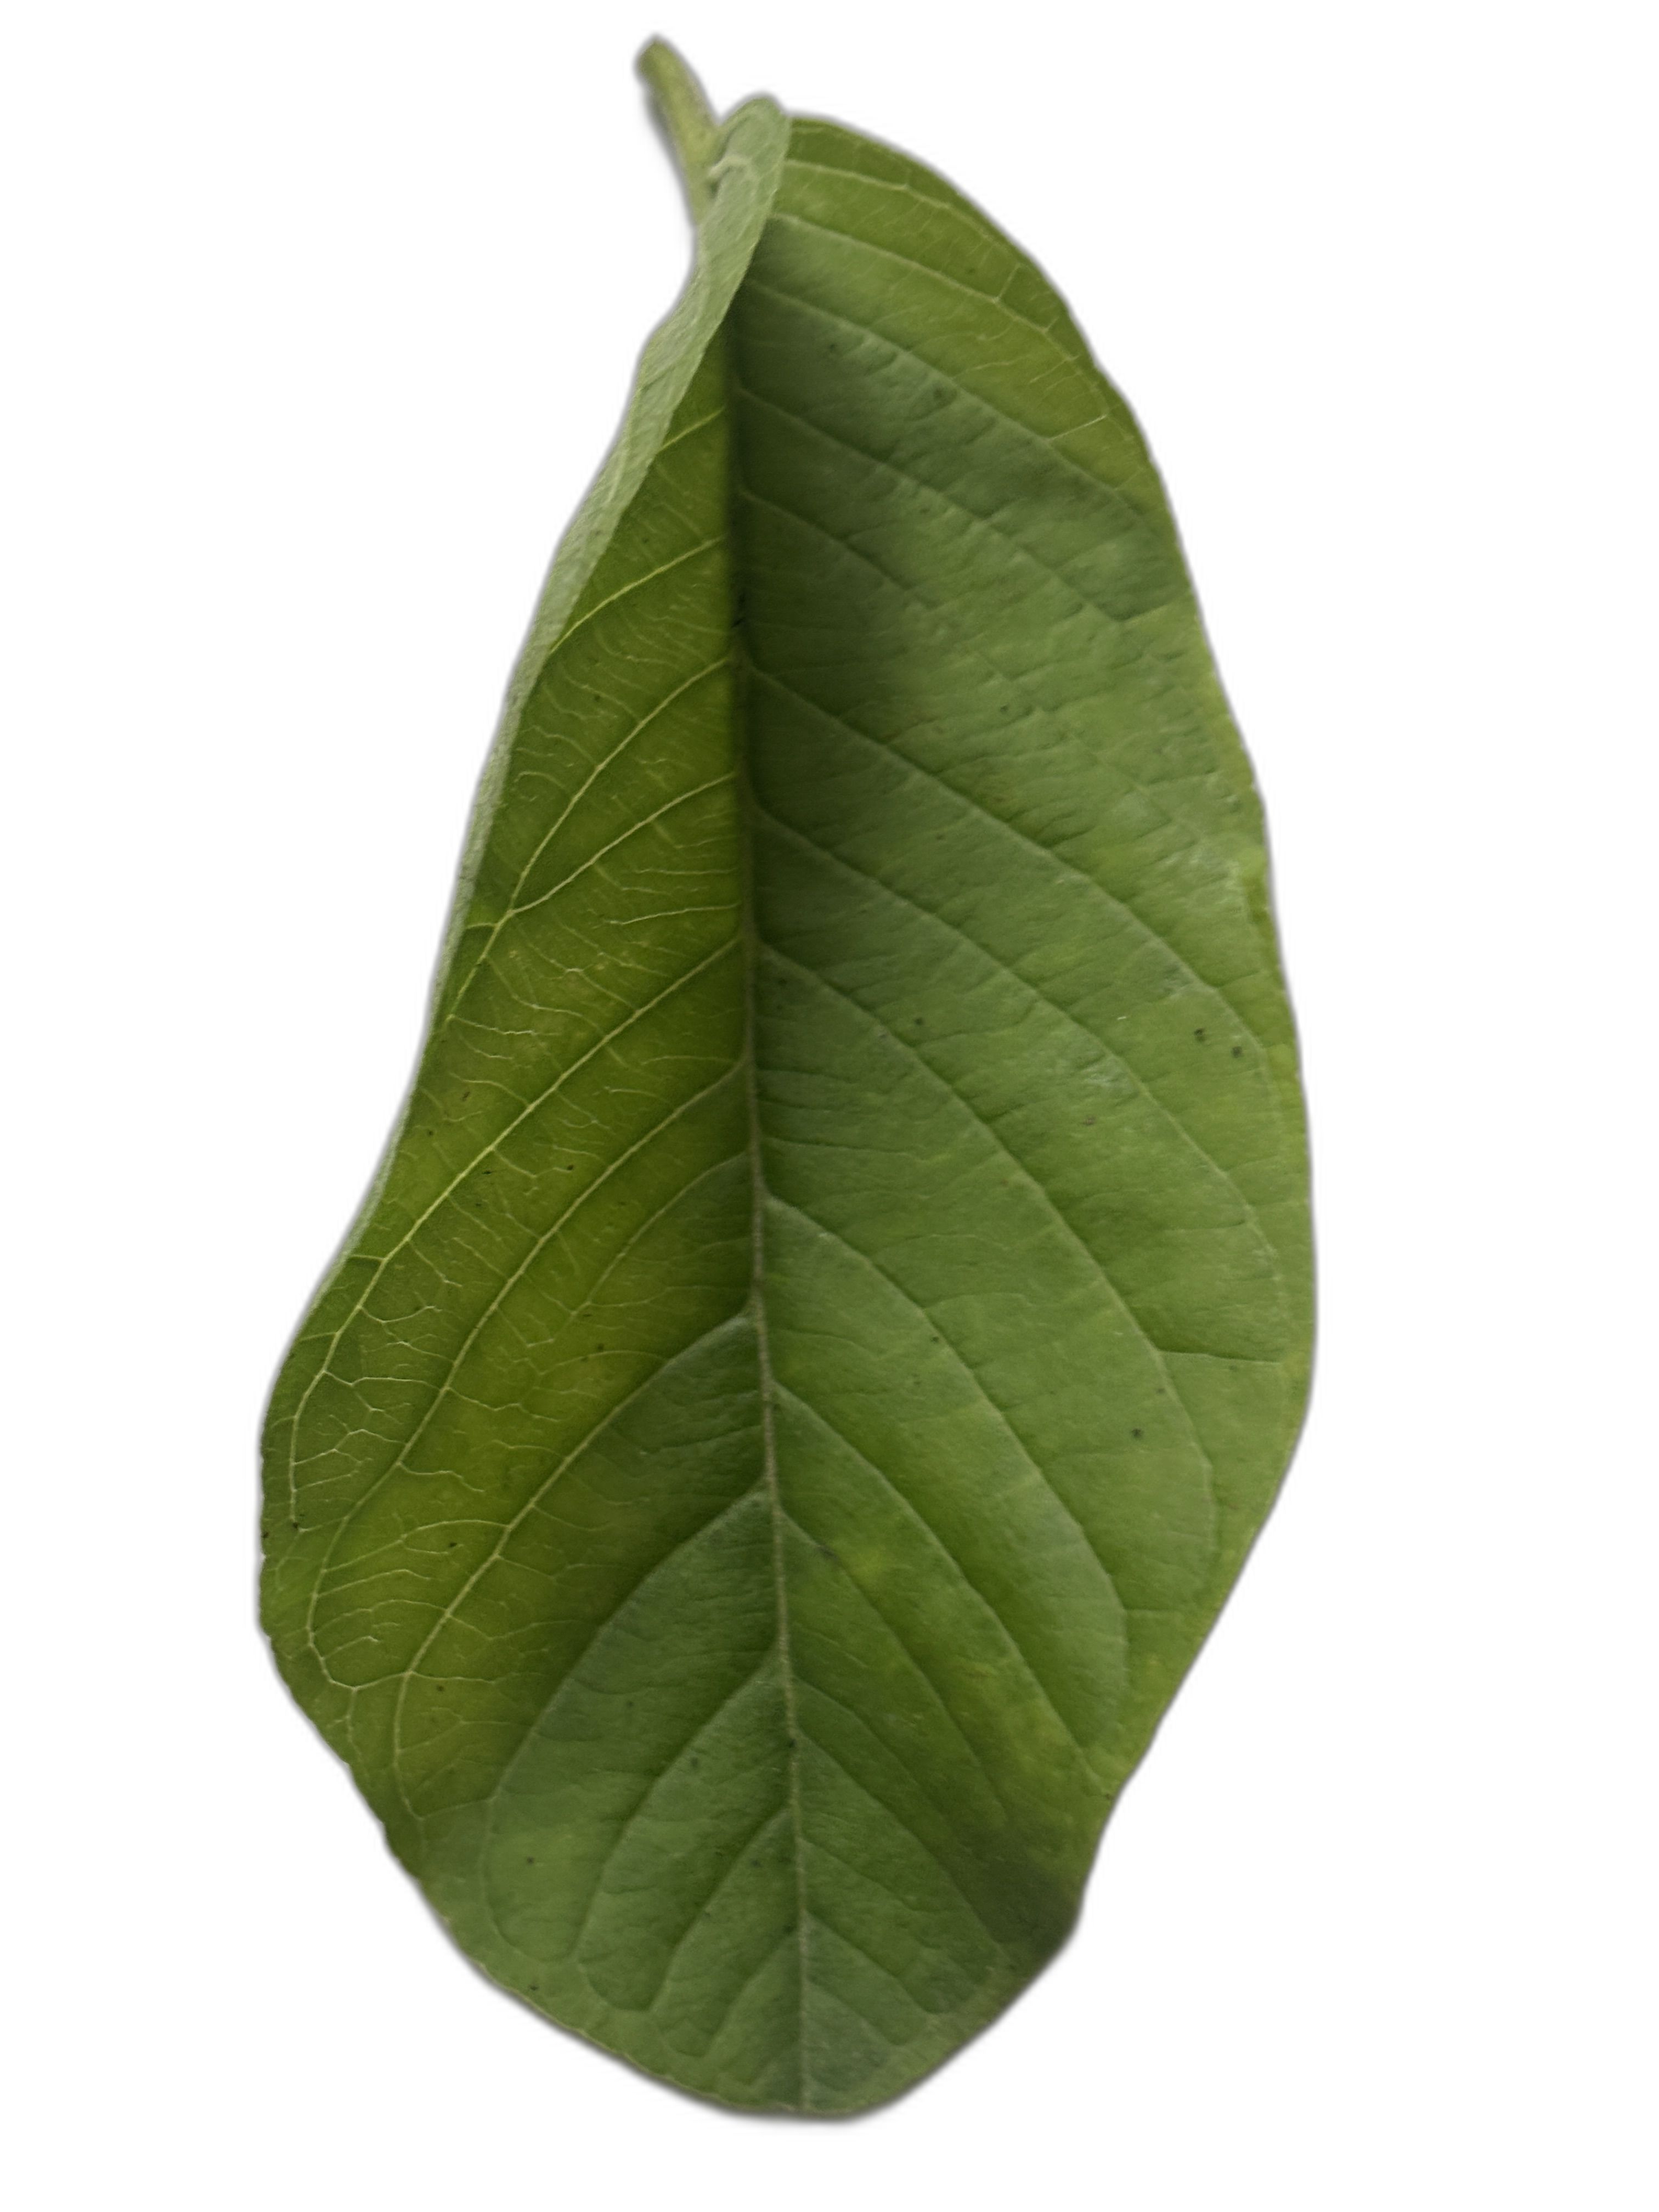
Plant part: leaf
Disease: Healthy